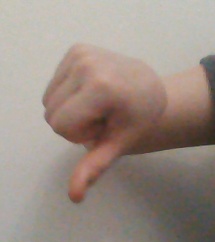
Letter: waw